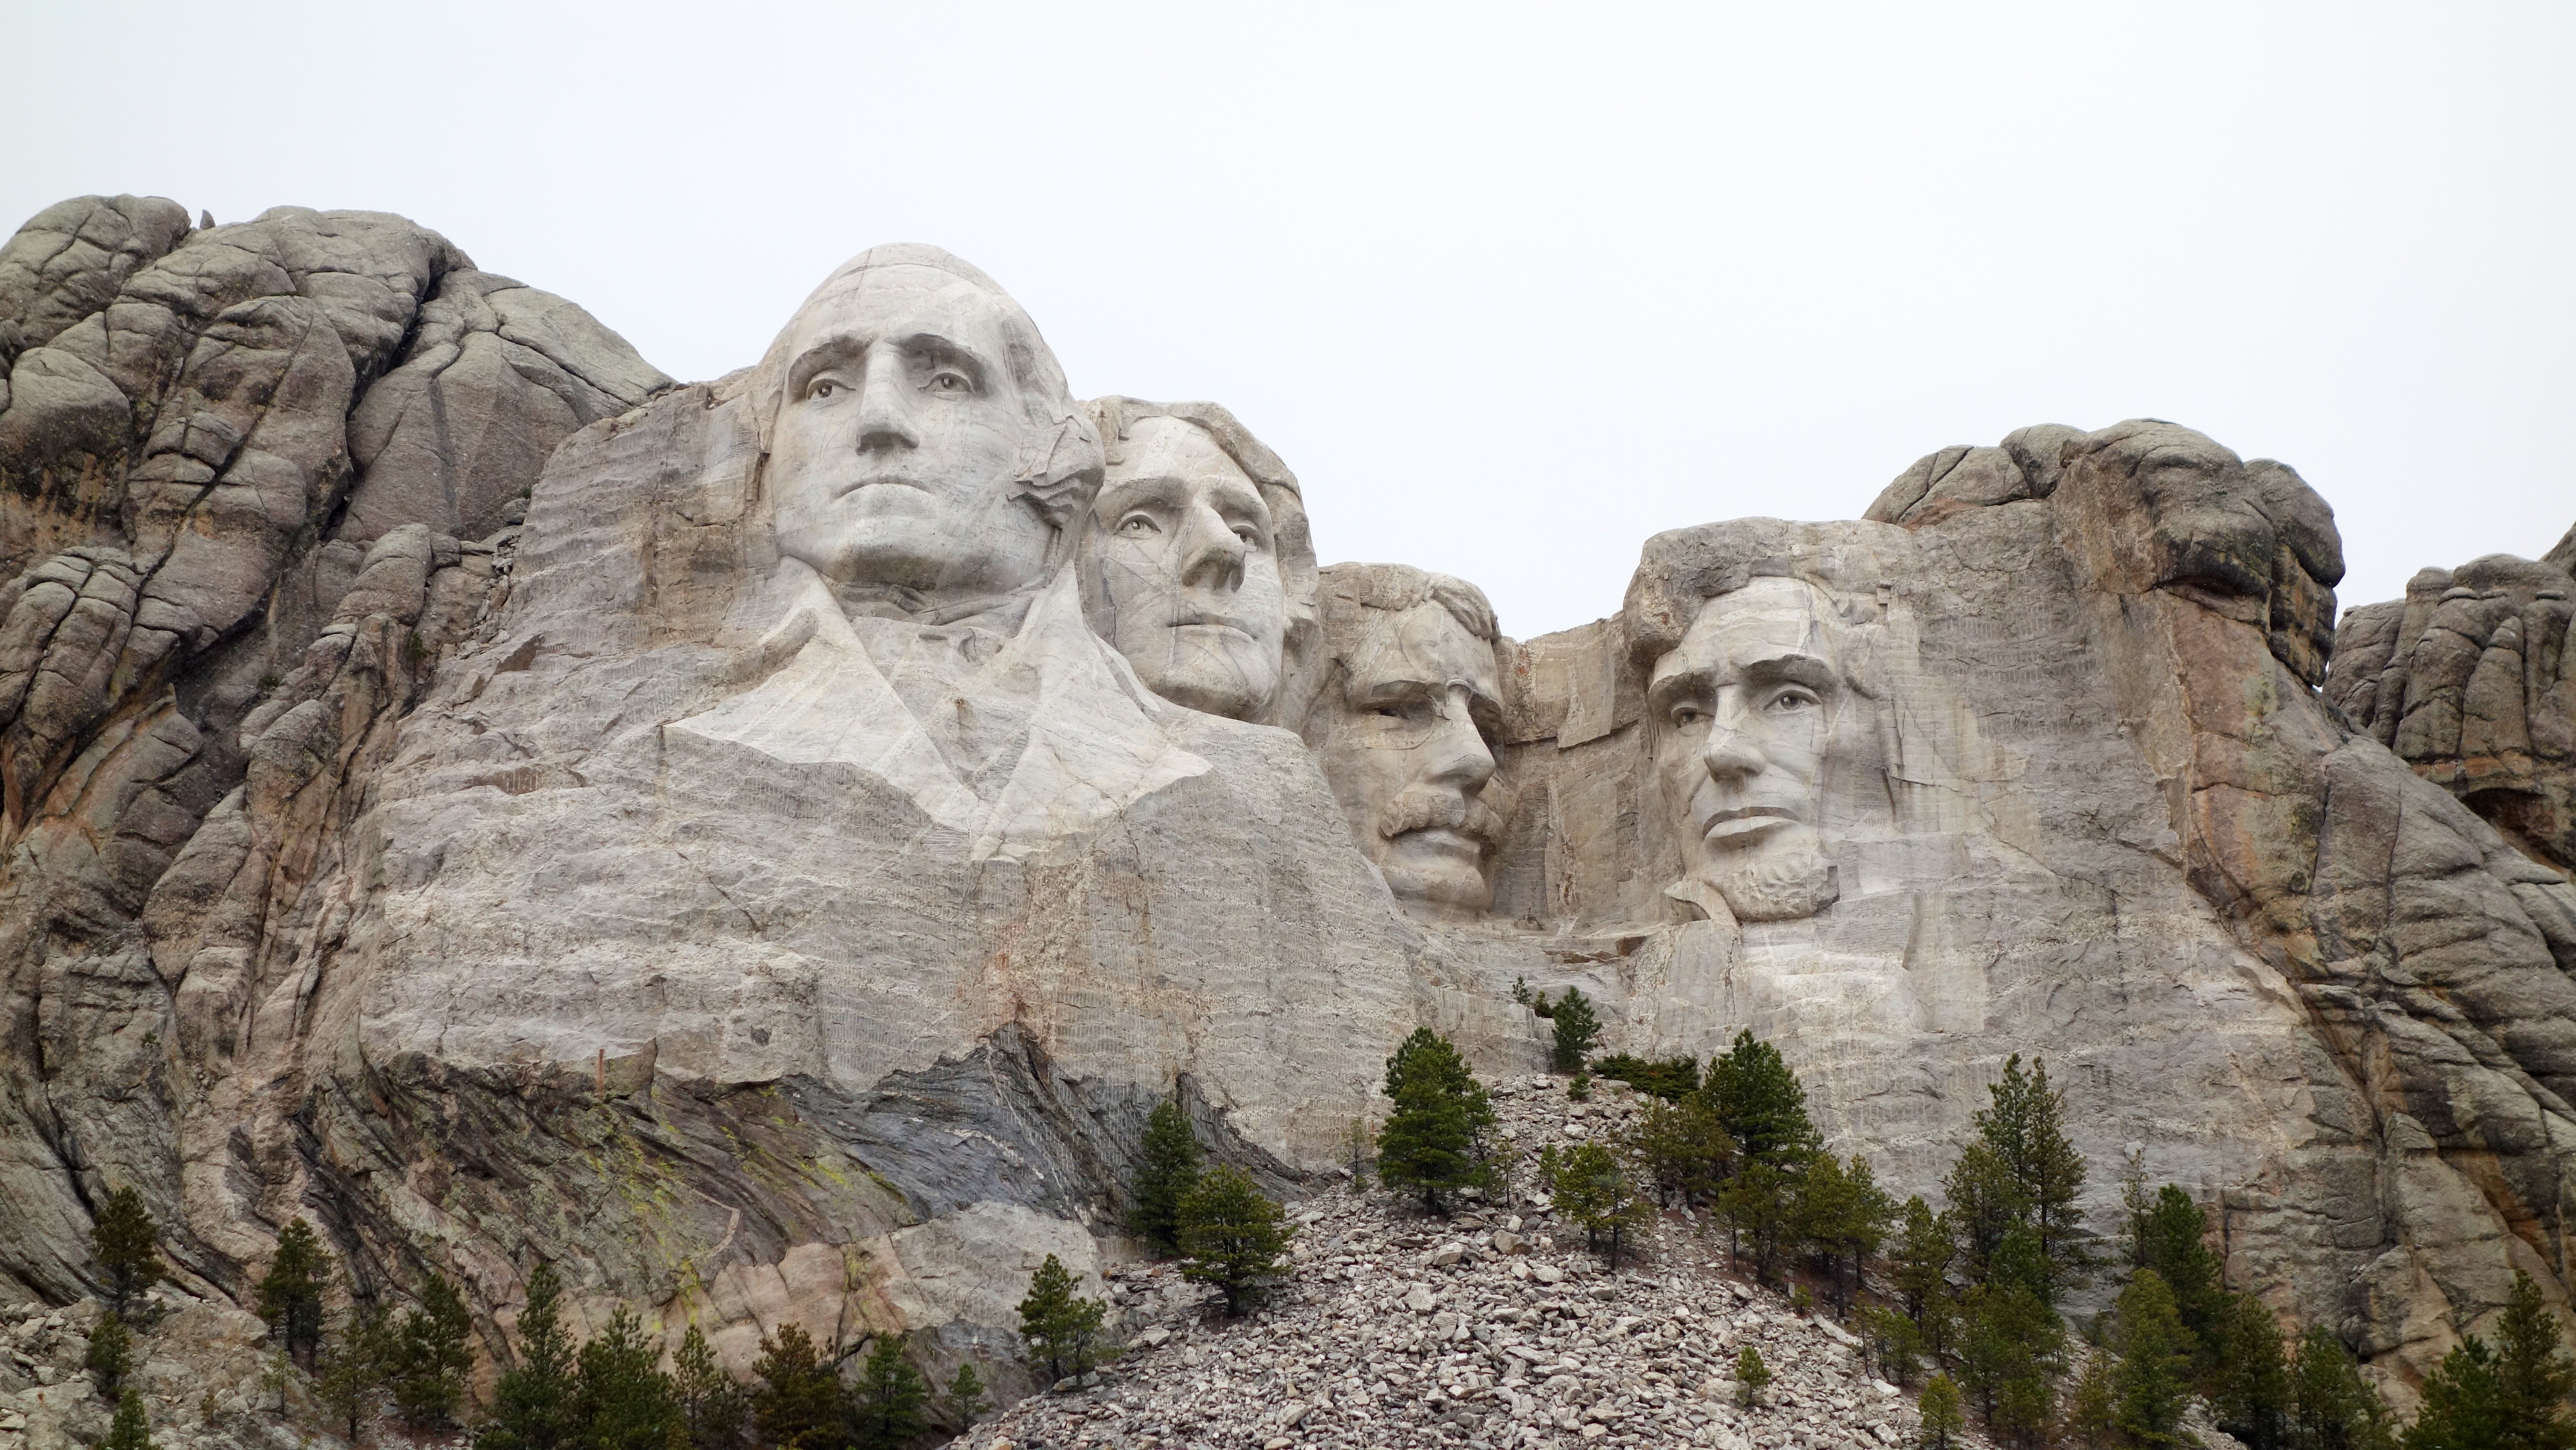
rock, monument, formation, statue, america, material, mount rushmore, sculpture, art, geology, temple, badlands, rushmore, carving, granite, monolith, south dakota, national monument, presidents, abraham lincoln, thomas jefferson, george washington, ancient history, theodore roosevelt, black hills